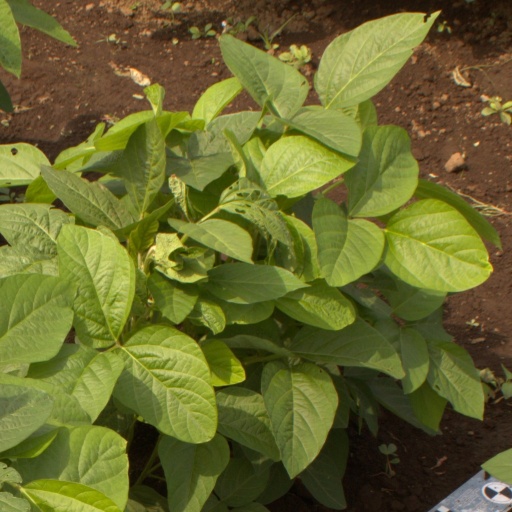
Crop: soybean